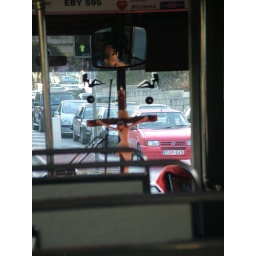
Jesus and the girls in the bus